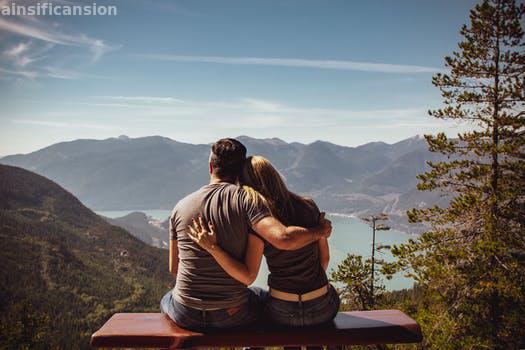
Label: Watermark